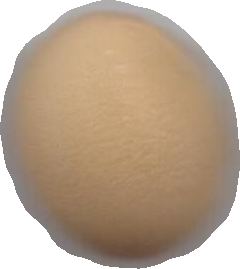
Variety: Dega